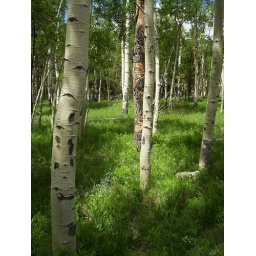
Quaking Aspen trees and green growth in Uinta mountains, Utah